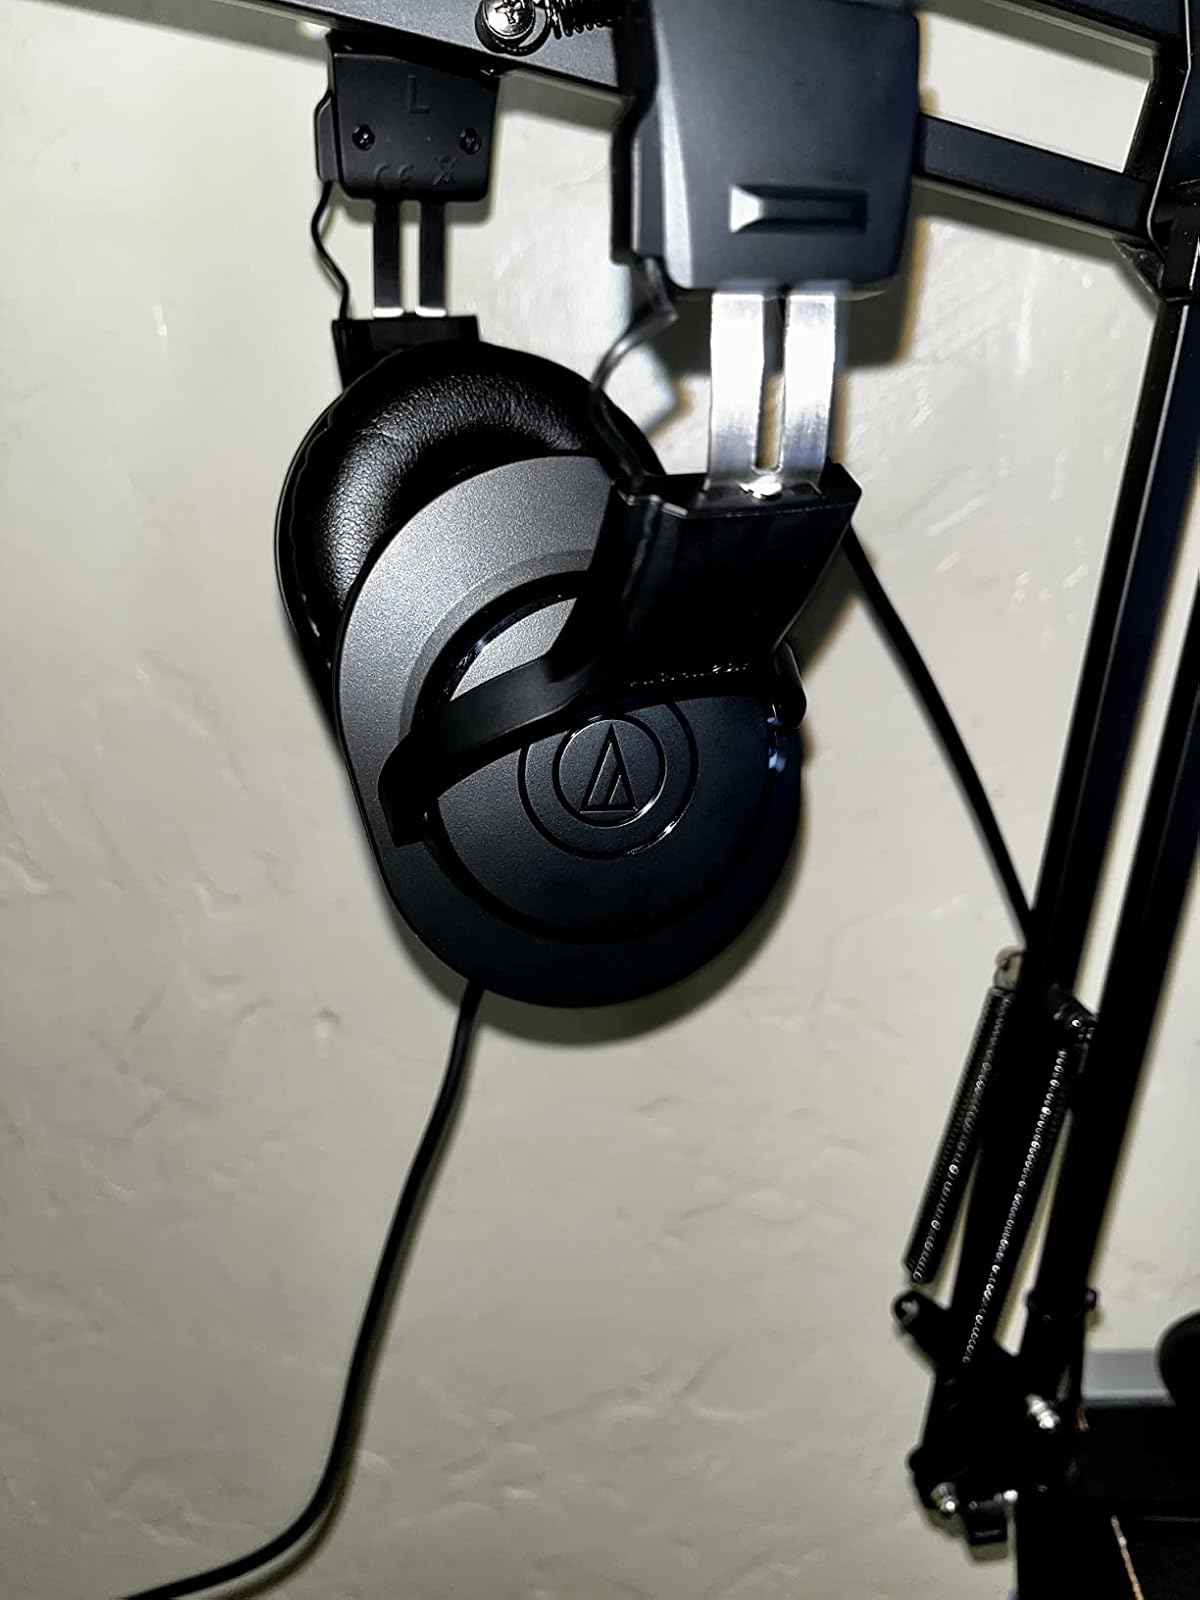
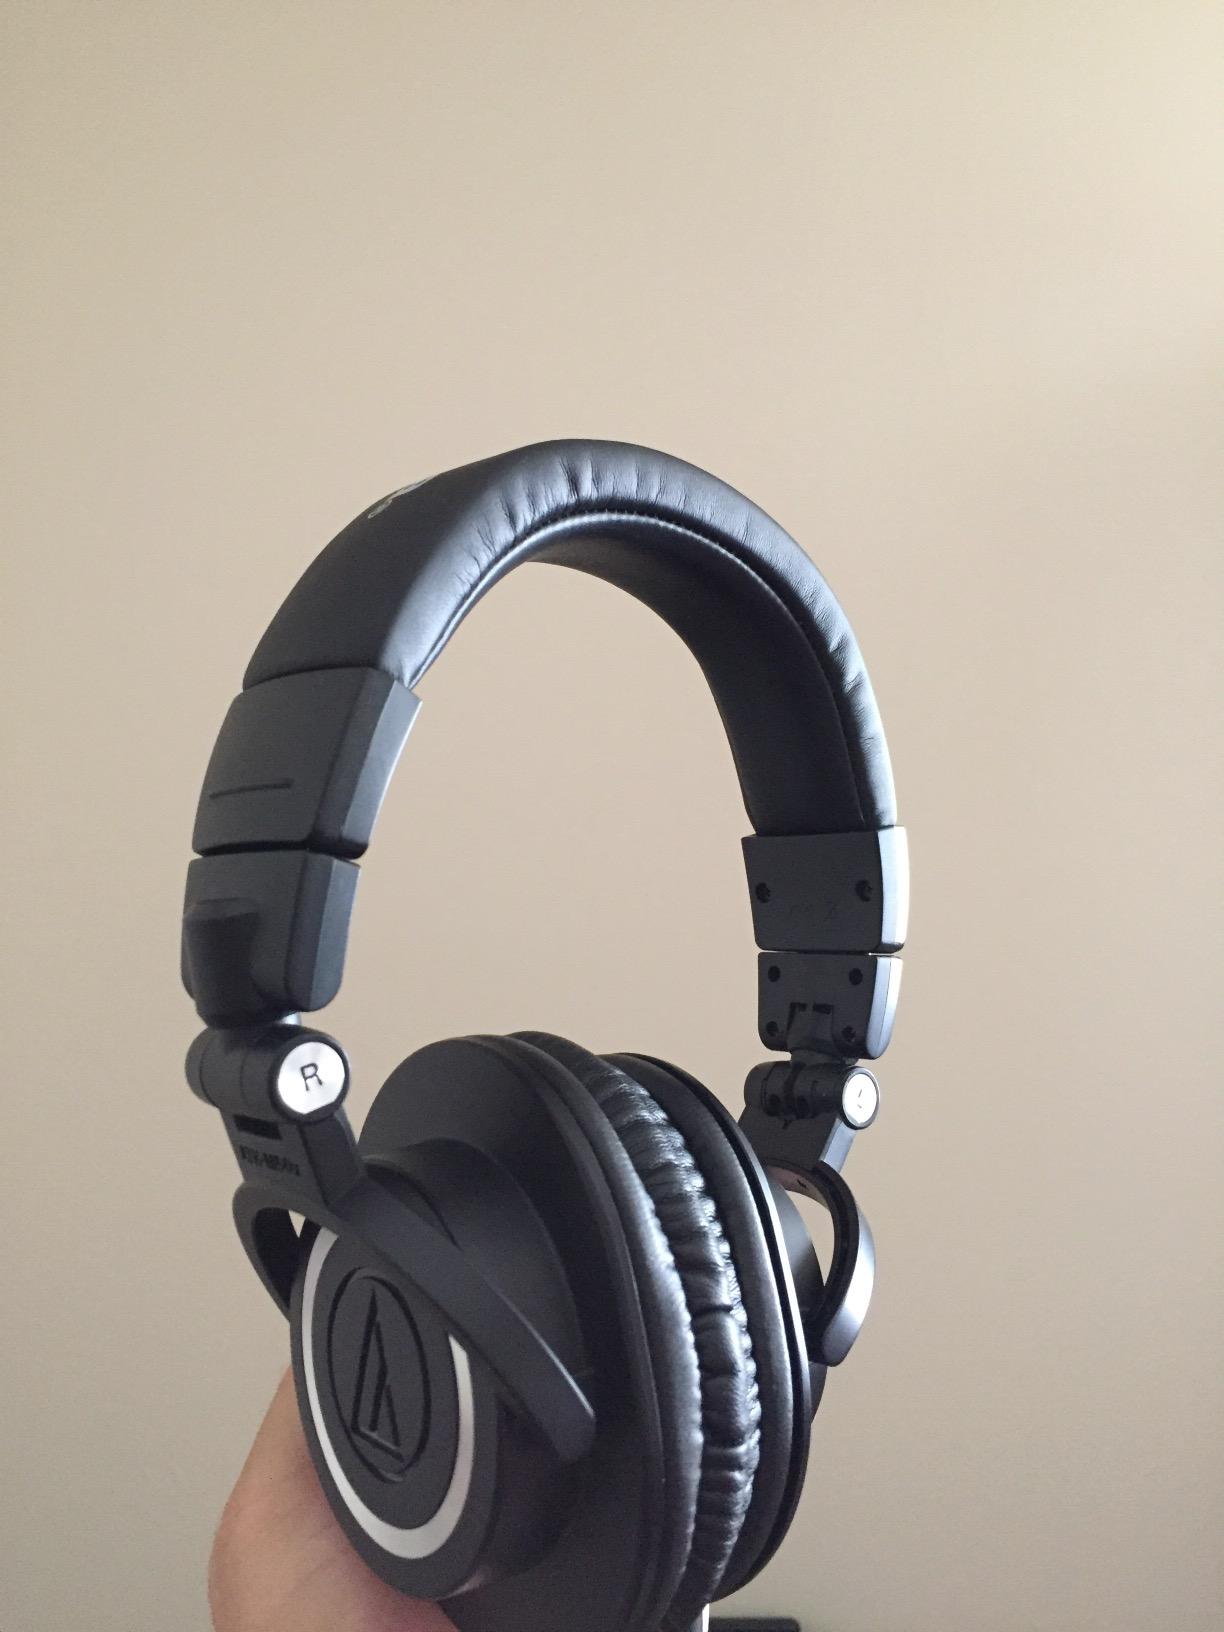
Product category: headphones
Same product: no